Niels Skovgaard

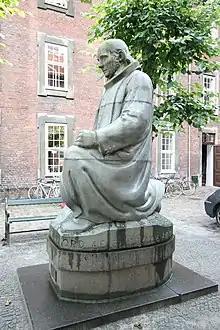
Niels Skovgaard: Statue of Grundtvig, Copenhagen (1931)

Niels Kristian Skovgaard (2 November 1858 – 3 February 1938) was a Danish painter and sculptor. His statue of N.F.S. Grundtvig is considered to be a masterpiece of Danish sculpture.